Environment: real
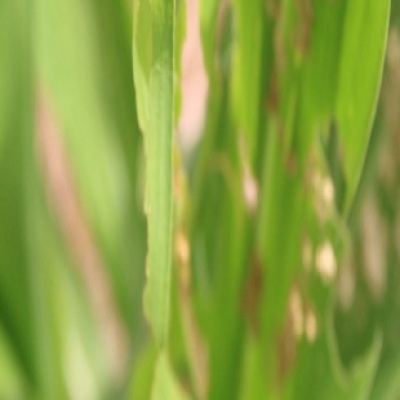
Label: fall_armyworm